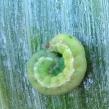
Crop: Onion
Condition: caterpillar-p